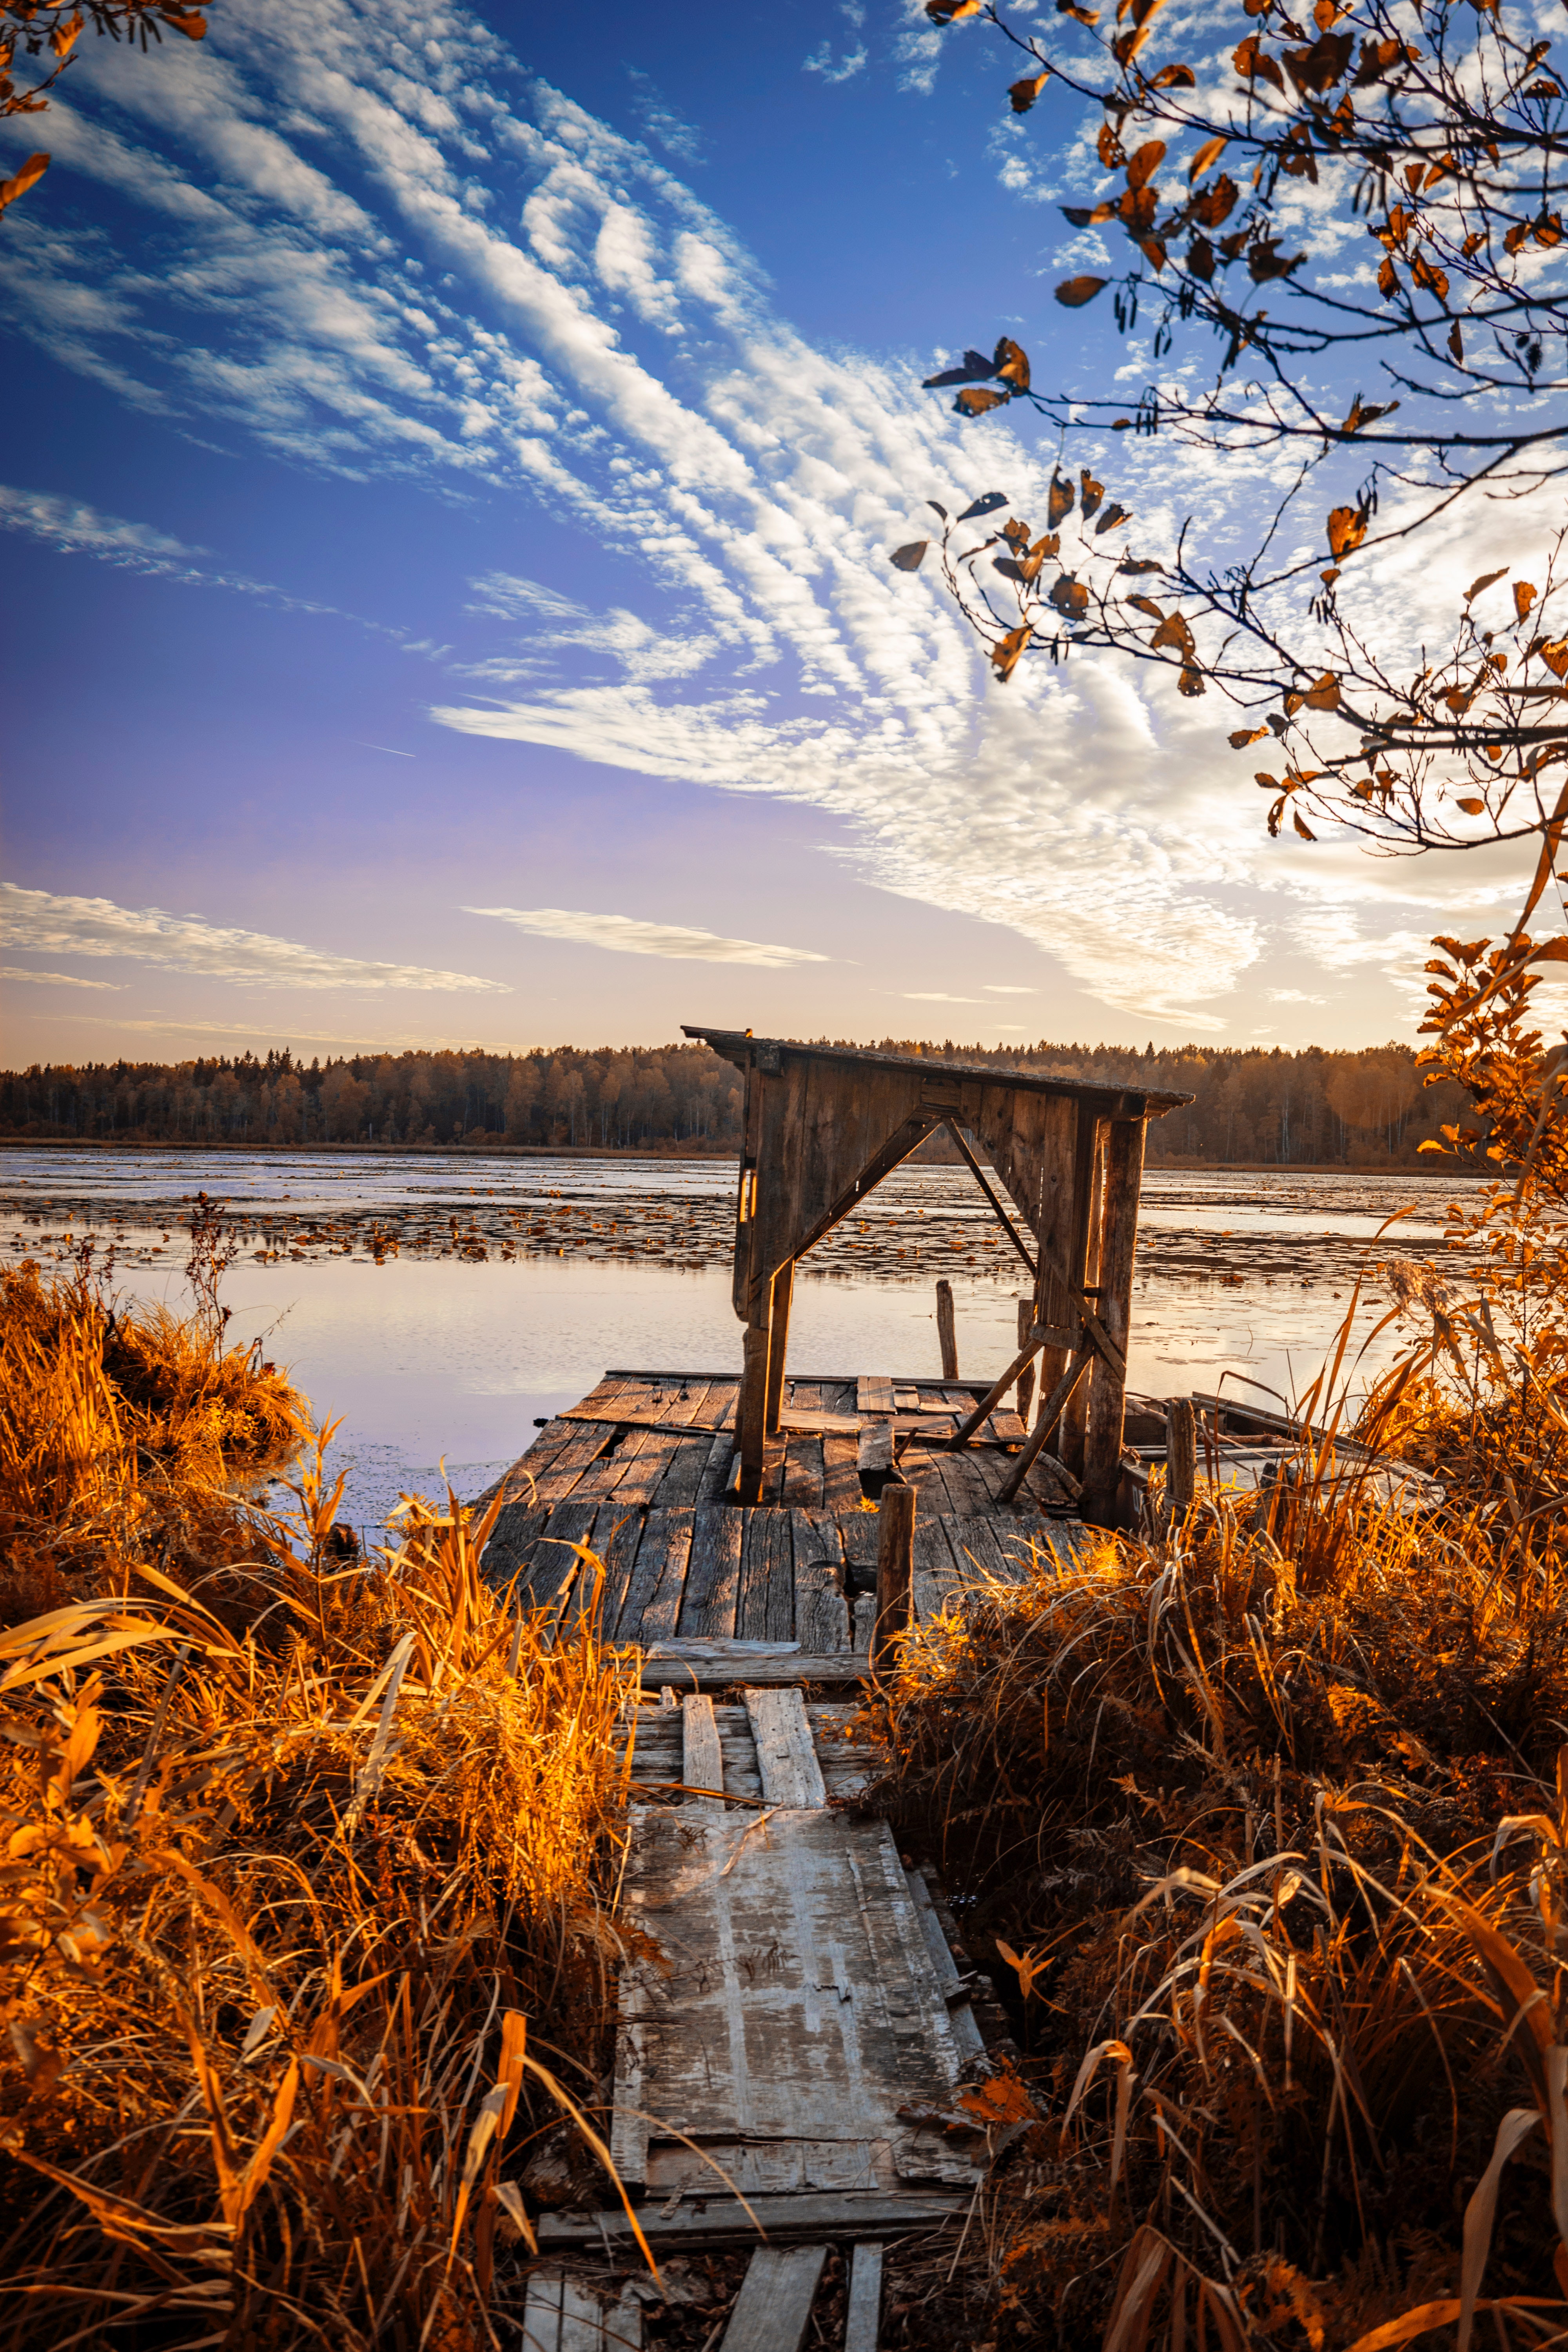
nature, water, sky, reflection, tree, lake, cloud, morning, leaf, autumn, evening, dawn, shore, landscape, river, wood, sunlight, branch, reservoir, plant, winter, wetland, horizon, sunrise, sunset, bank, grass